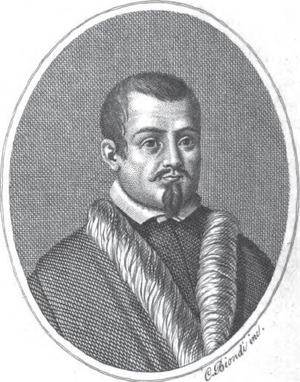
Mariano Valguarnera est un humaniste et érudit italien.